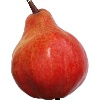
Label: Pear Red 1